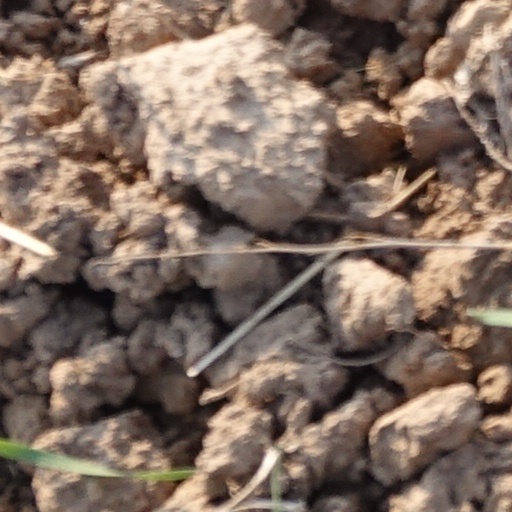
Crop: wheat